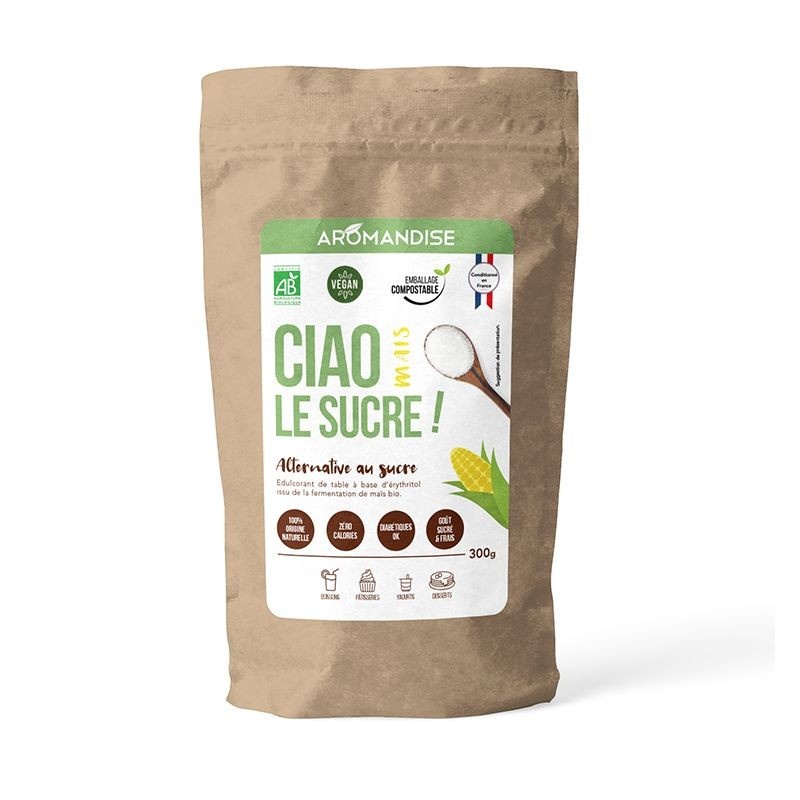
Ciao le sucre ! Maïs 300g
Vous souhaitez réduire votre consommation de sucre ? Ciao le Sucre Maïs est fait pour vous !Il procure la même saveur sucrée que le sucre avec un léger effet rafraîchissant. Il remplace le sucre dans vos boissons, pâtisseries, desserts, mueslis etc… Il se dissout rapidement et complètement et est stable à la cuisson. 100% origine naturelle - Vegan - 0 calories - maïs non OGM - sachet compostable - Diabétiques OK Issu de la fermentation naturelle de maïs bio, Ciao le sucre Maïs ne contient ni calorie, ni sucre, et pourtant possède la même saveur sucrée ! Une excellente alternative pour tous les gourmands qui veulent réduire leur apport calorique naturellement. Il n'est pas métabolisé par le corps, n'a pas d'impact sur la glycémie. Il est donc parfaitement adapté aux diabétiques. Il contribue à la bonne santé de vos dents car non assimilable par les bactéries responsables des caries. Ingrédients: 100% érythritol* (origine Chine). *Produit issu de l'agriculture biologique.
Brand: Biodis
Category: Food, Beverages & Tobacco > Food Items > Cooking & Baking Ingredients > Sugar & Sweeteners > Sweeteners